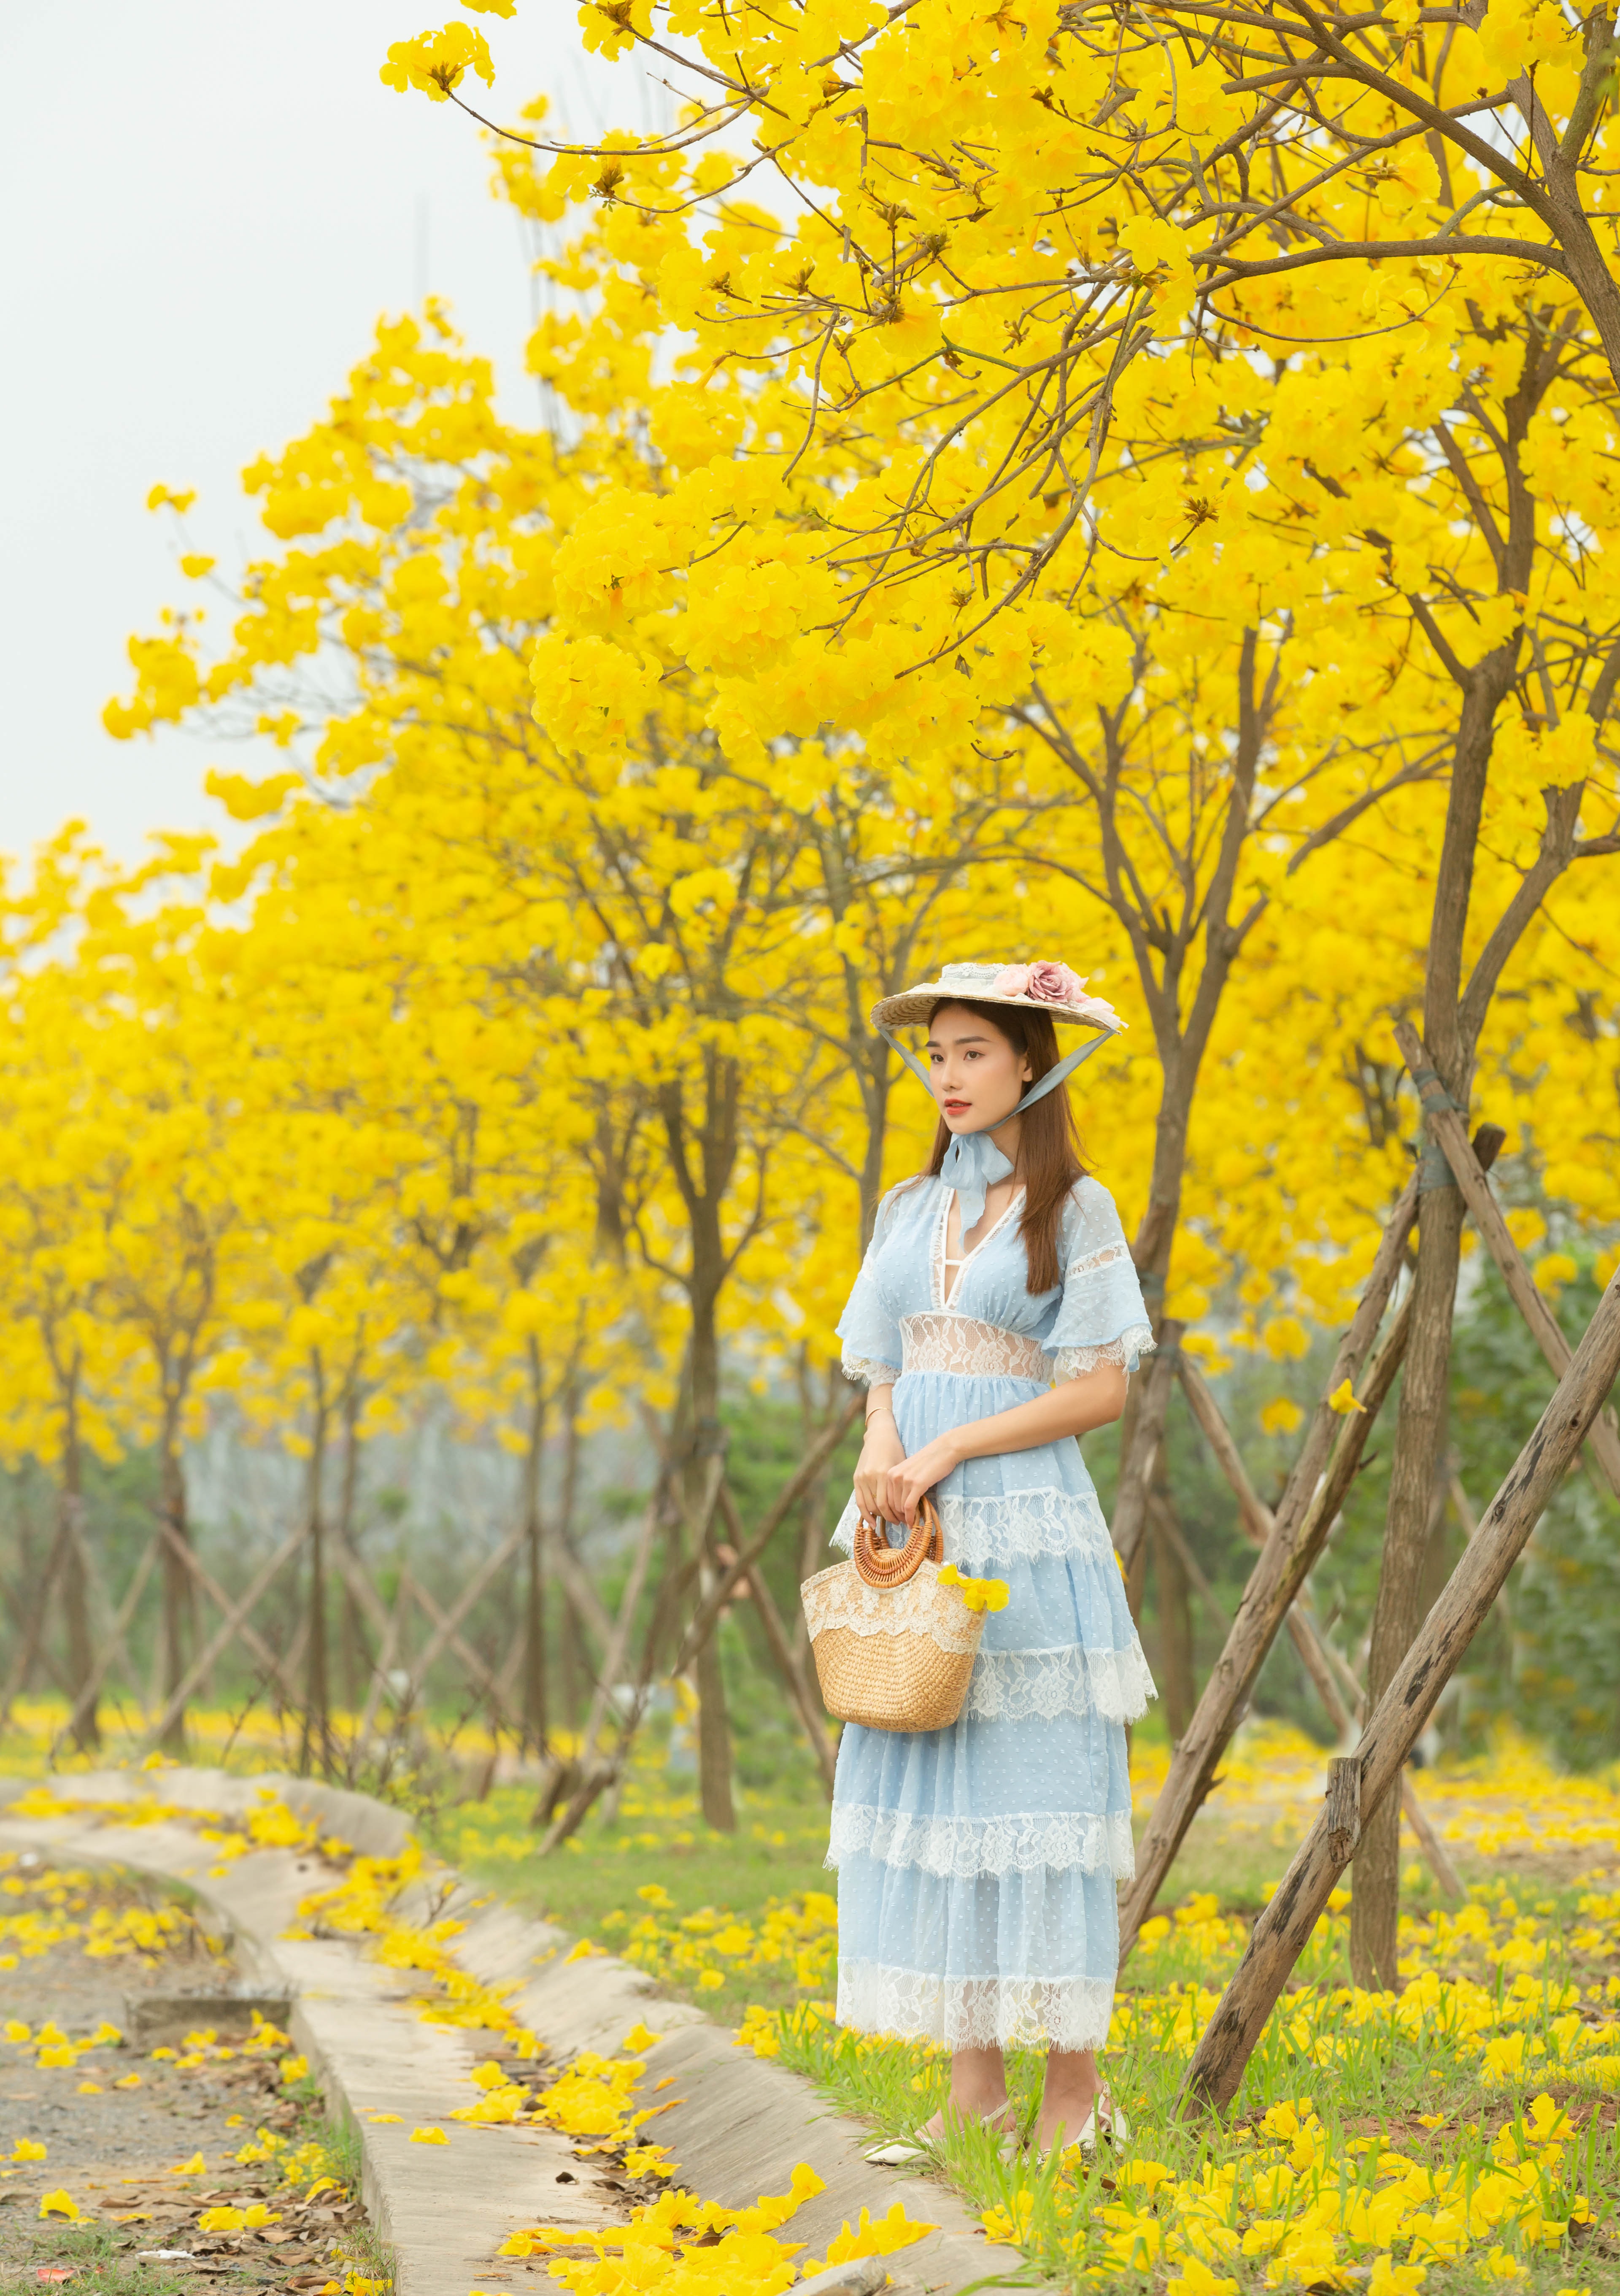
woman, natural, plant, People in nature, sky, nature, leaf, hat, smile, branch, tree, yellow, flower, happy, grass, natural landscape, woody plant, twig, sunglasses, beauty, landscape, deciduous, waist, grassland, bag, day dress, pattern, flowering plant, sun hat, wildflower, field, autumn, mustard and cabbage family, formal wear, handbag, plant stem, Luggage and bags, portrait photography